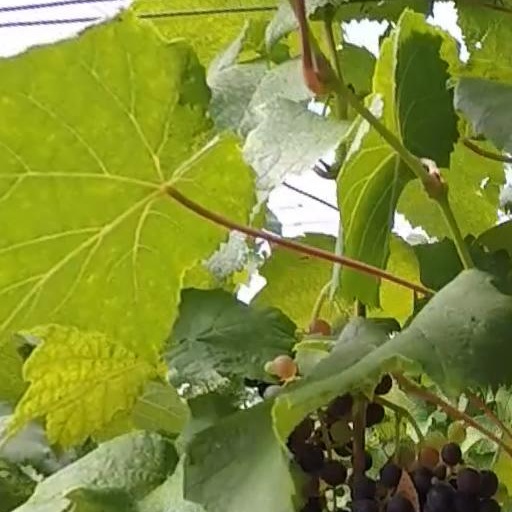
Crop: grape